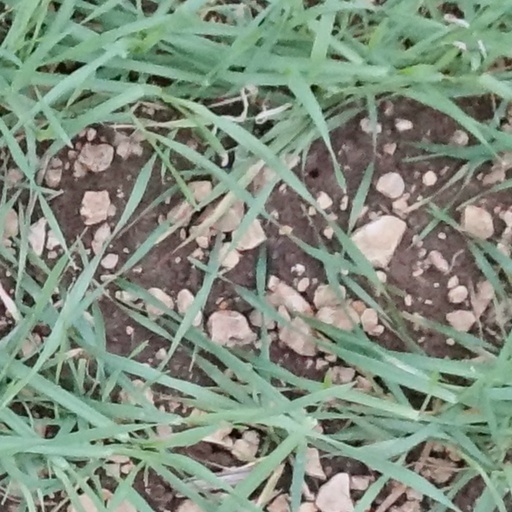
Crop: wheat